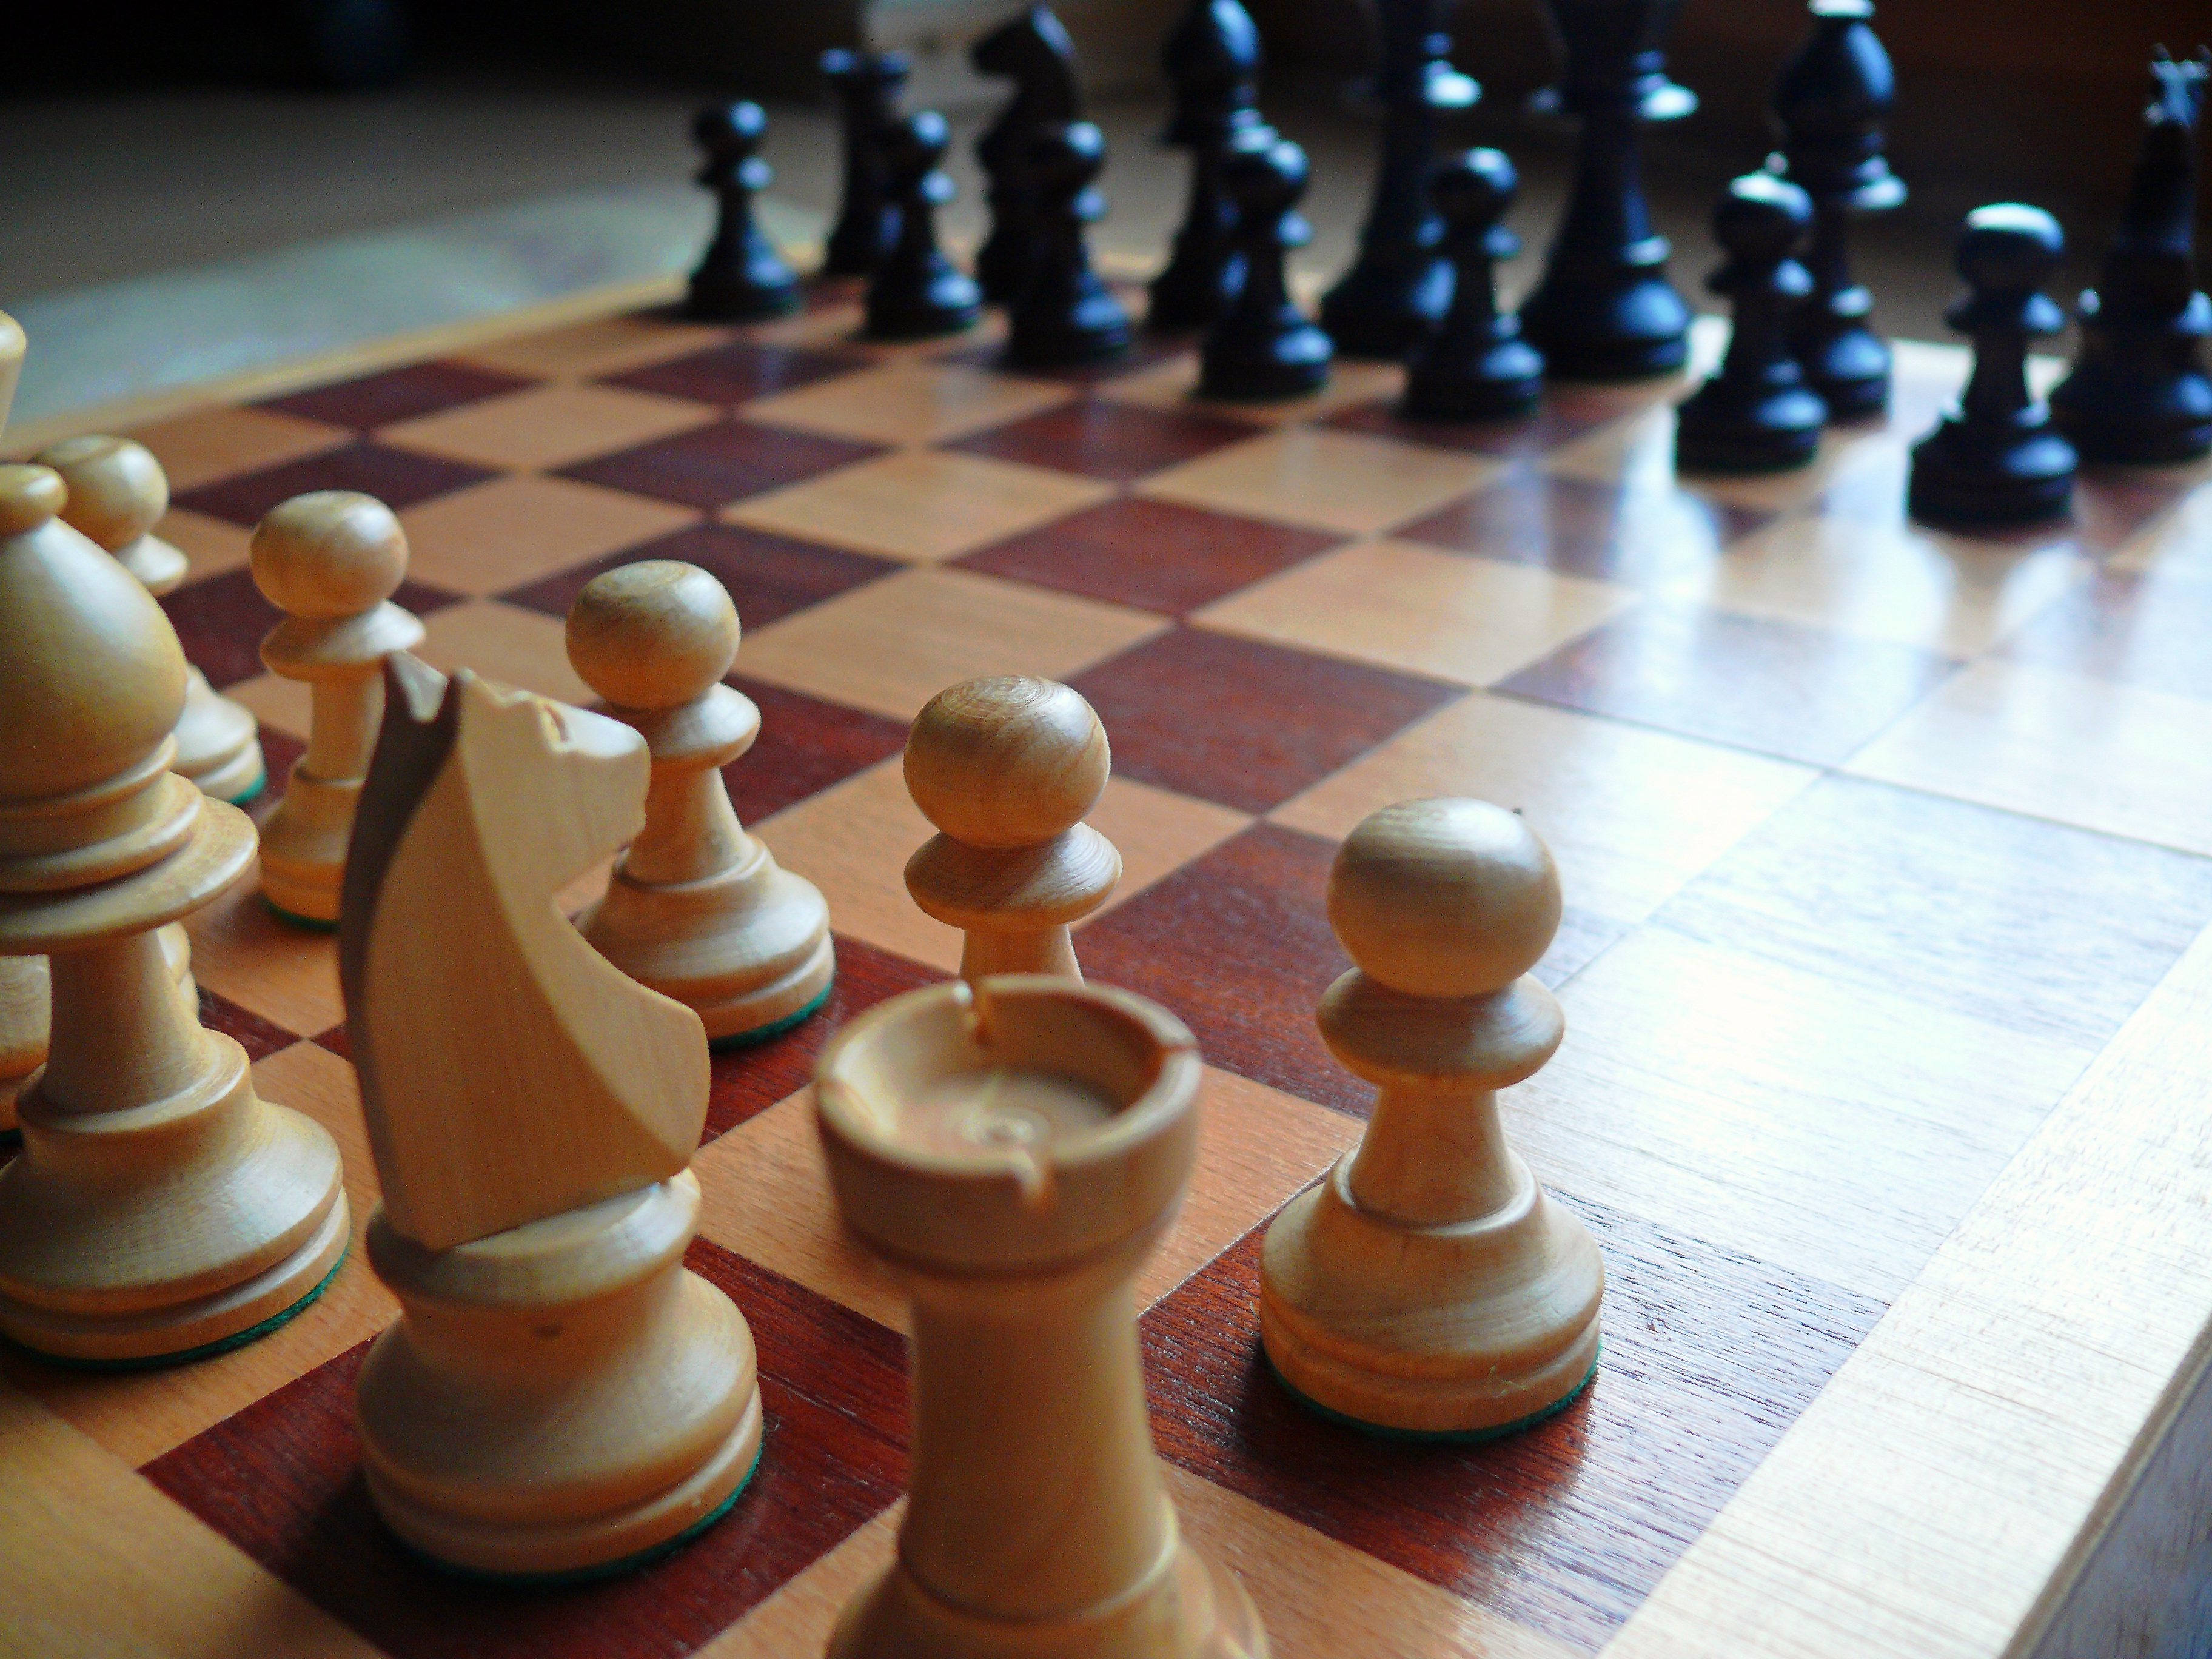
wood, white, play, recreation, tower, horse, black, lady, leisure, board game, king, sports, chess, chessboard, runners, players, figures, games, guard, bauer, chess board, chess pieces, springer, matt, chess game, indoor games and sports, tabletop game, english draughts, checkmated, game of kings, en passant